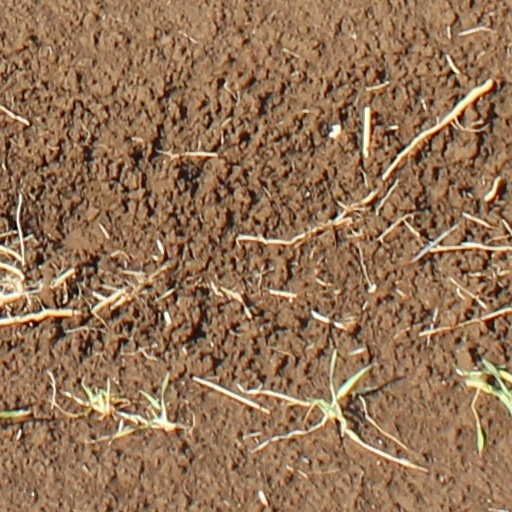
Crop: wheat